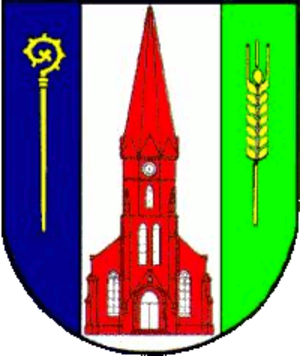
Kirchgellersen est une commune allemande de l'arrondissement de Lunebourg, Land de Basse-Saxe.